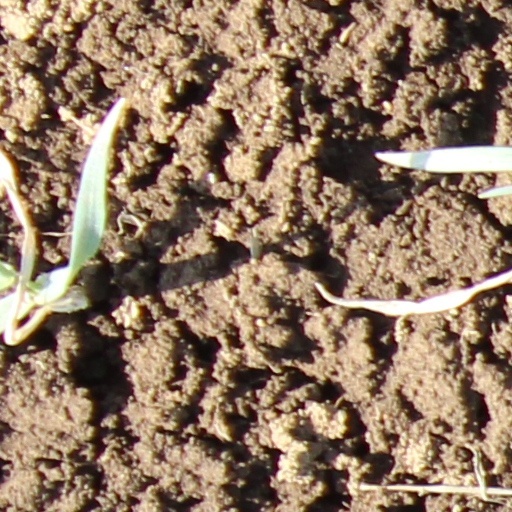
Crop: wheat